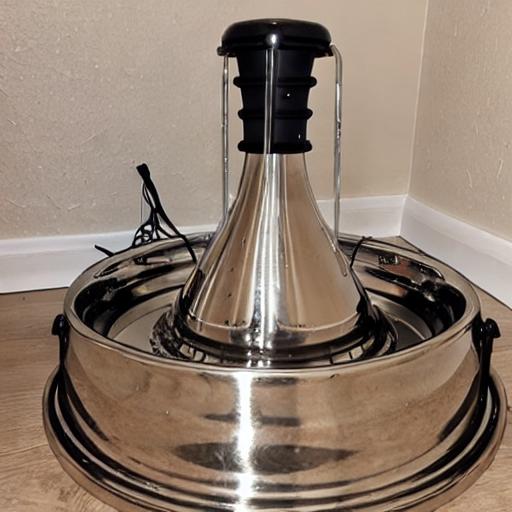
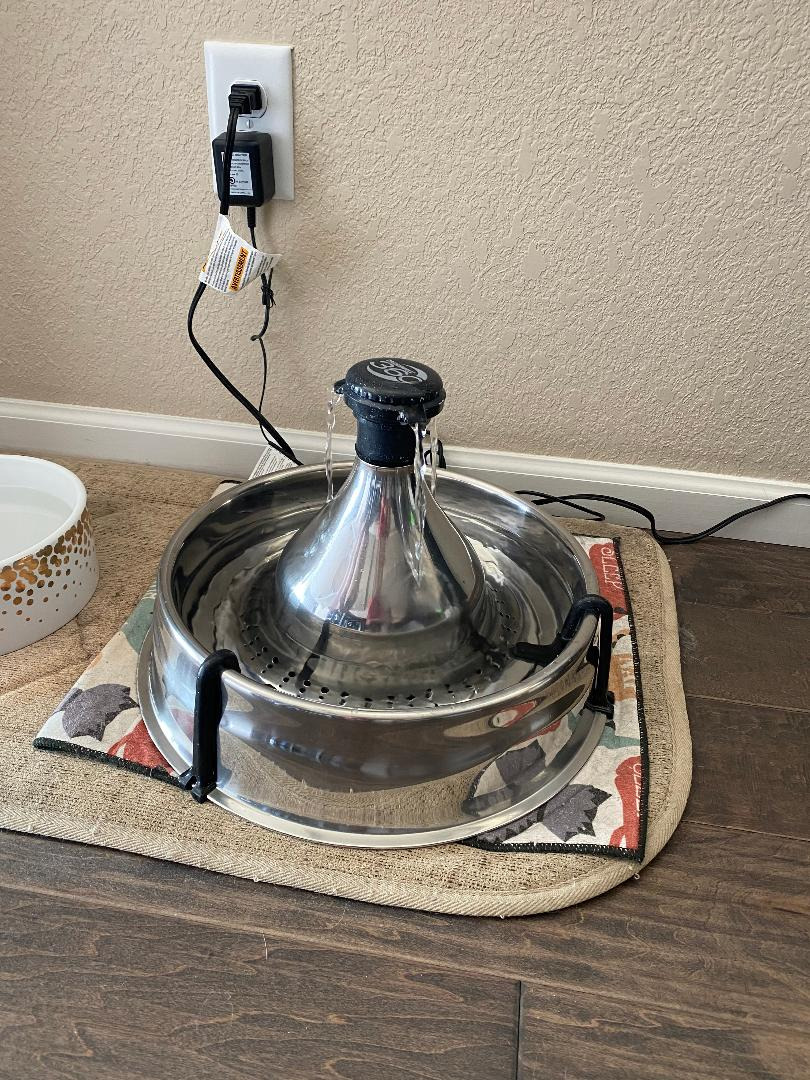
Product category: items_bowl
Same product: no